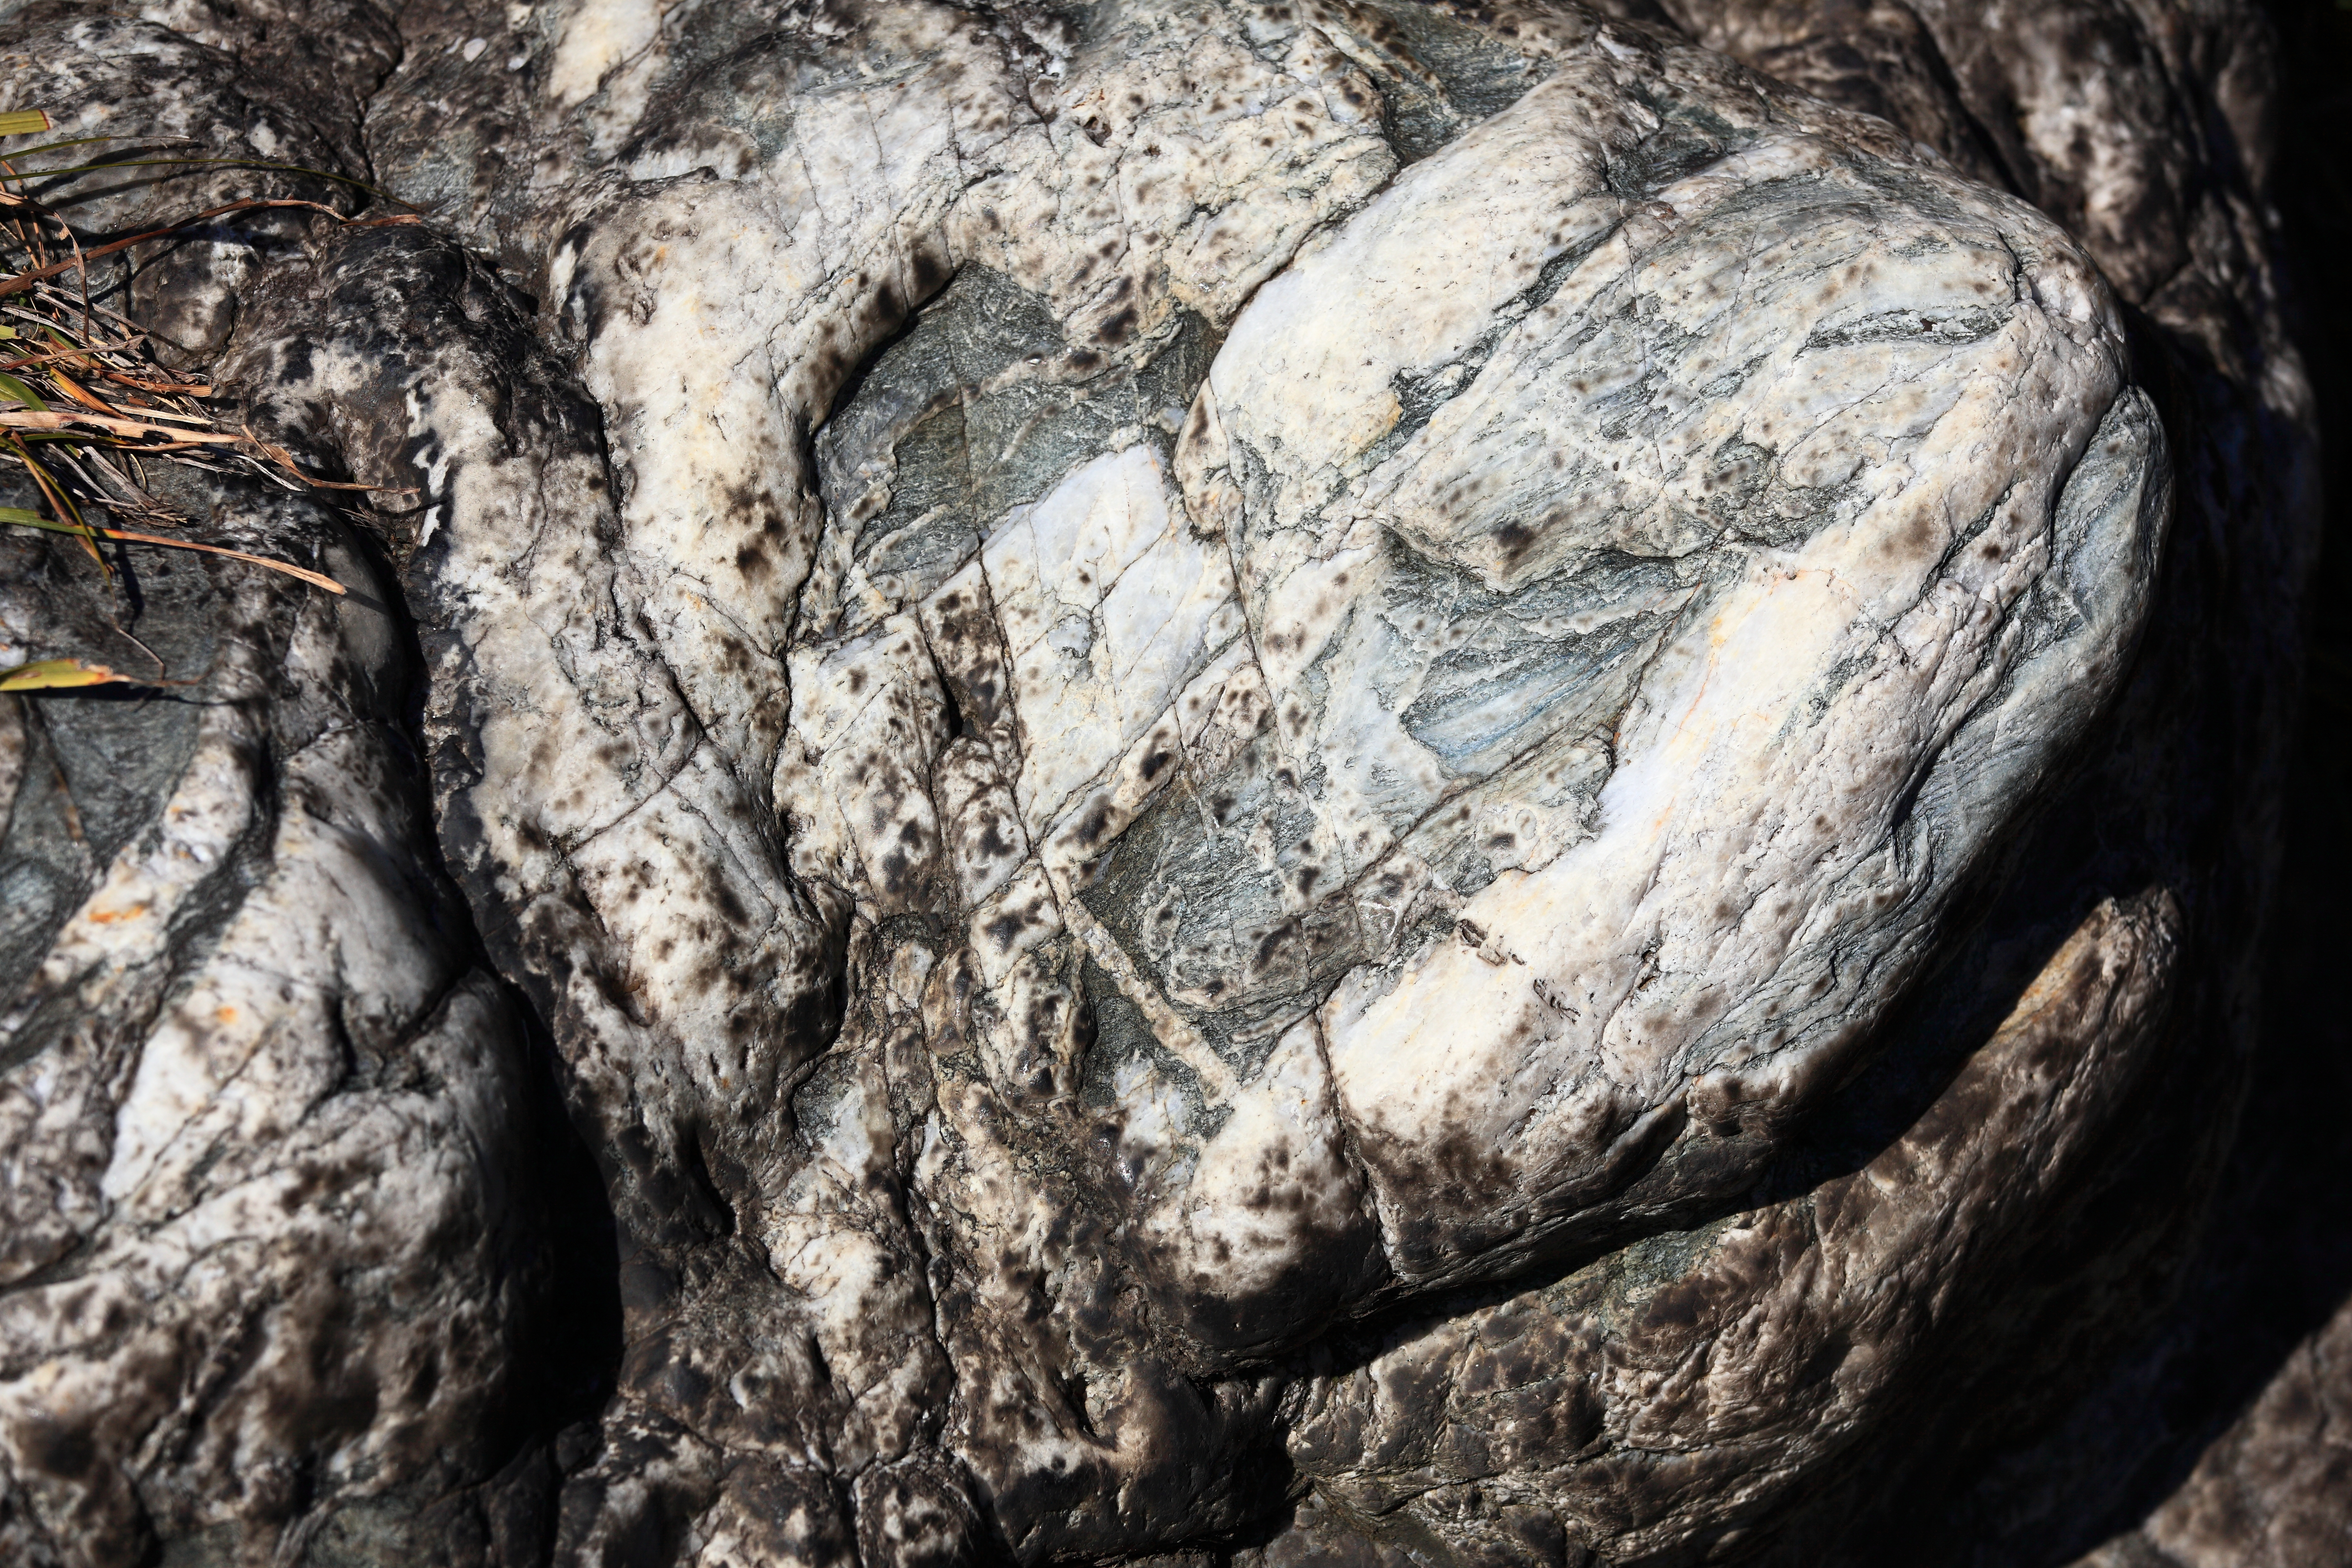
tree, rock, branch, plant, wood, trunk, formation, high, soil, root, rocks, geology, boulder, 5d, hires, markii, hi, res, resolution, woody plant